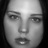
Emotion: neutral